History of the Andaman and Nicobar Islands

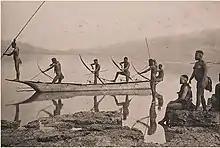
Andaman tribals fishing (c. 1870)

From 1 June 1778 to 1784, Austria mistakenly assumed that Denmark had abandoned its claims to the Nicobar Islands and attempted to establish a colony on them, renaming them Theresia Islands.